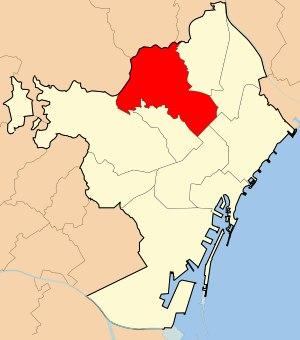
Horta-Guinardó est l'un des dix districts de la ville de Barcelone.